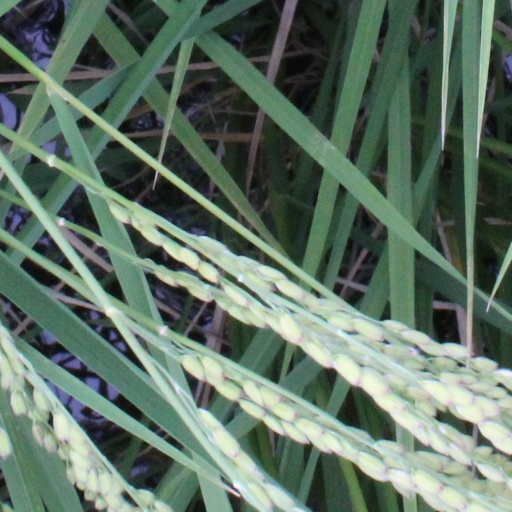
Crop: rice